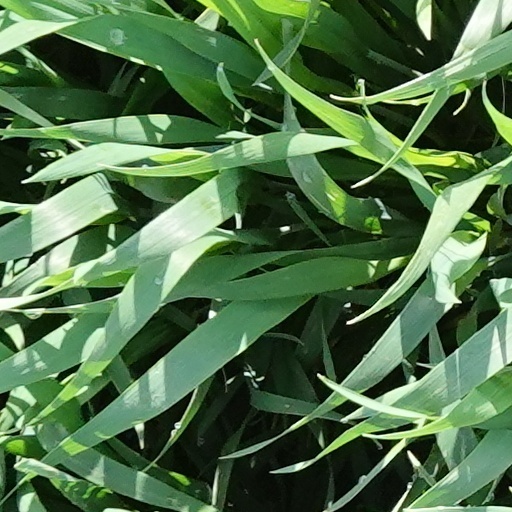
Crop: wheat